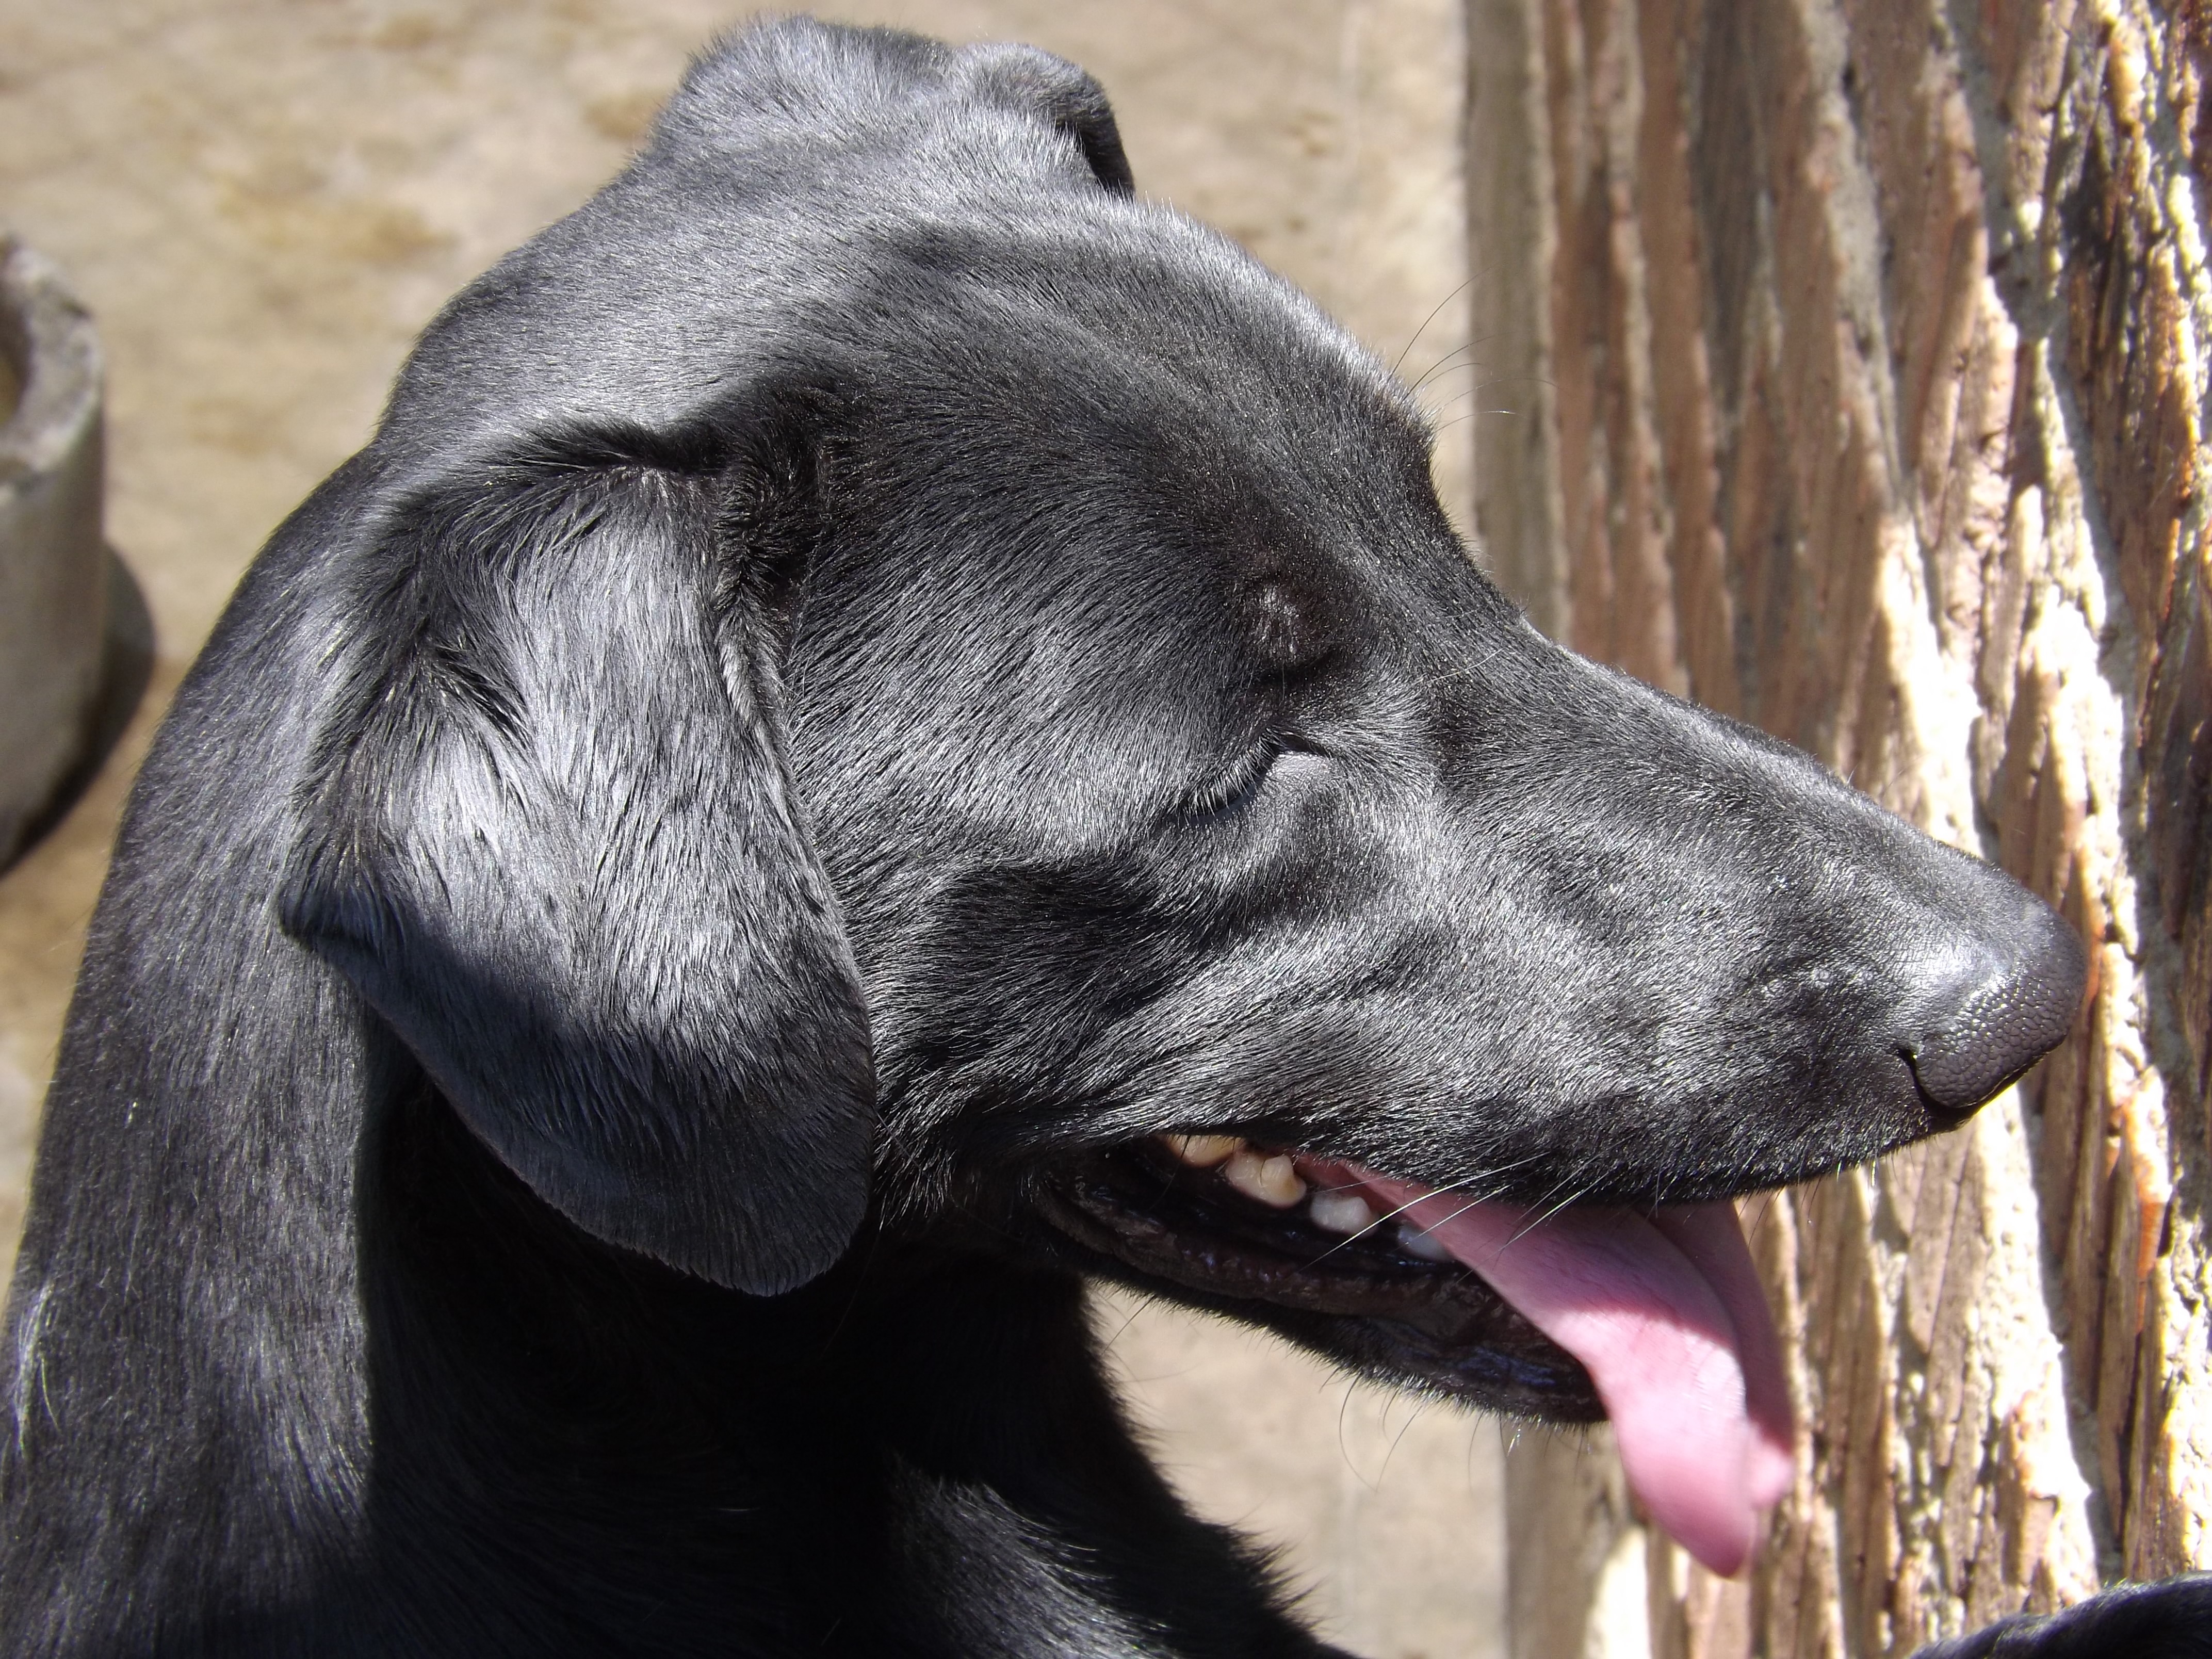
dog, animal, pet, mammal, hound, happy, vertebrate, labrador retriever, dog breed, happy dog, street dog, dog like mammal, animal sports